StarCraft II: Wings of Liberty

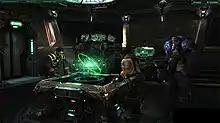
The new Terran briefing system allows the player to explore the inside of the battlecruiser "Hyperion".

"StarCraft II: Wings of Liberty" features the return of the three species from the original game: Protoss, Terran, and Zerg. In the Terran campaign, the original "StarCraft" briefing room is replaced with an interactive version of the battlecruiser "Hyperion", with Jim Raynor, a bitter and hard-drinking mercenary captain, as the central character. In a departure from previous Blizzard games, the campaign is non-linear, with Raynor taking jobs for money and using that money to buy additional units and upgrades. Although each playthrough will vary, the result remains consistent, keeping the storyline linear. Blizzard's Vice President Rob Pardo stressed that each campaign will function very differently. The Terran campaign, "Wings of Liberty", places players in a mercenary-style campaign, as Terran rebel group Raynor's Raiders raise funds by taking assignments from outside groups. The second release, "Heart of the Swarm", is Zerg-focused and has role-playing elements. Sarah Kerrigan is the focus of the campaign, and the story revolves around the possibility of her redemption. The Protoss-themed "Legacy of the Void" is the third expansion, with the Protoss Artanis attempting to reunite the Protoss tribes in order to stop Amon, a fallen Xel'Naga.